Miro Cerar

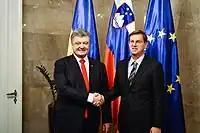
Cerar with Ukrainian President Petro Poroshenko in 8 November 2016

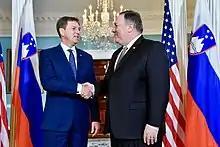
Cerar meets with U.S. Secretary of State Michael R. Pompeo at the Department of State on December 14, 2018.

The 12th Slovenian Government was formed with a coalition of three parties: SMC (9 ministers, some of whom were not members of the party), the Social Democrats – SD (3 ministers) and the Democratic Party of Pensioners of Slovenia – Desus (4 ministers); this was the first Slovenian Government comprising an equal number of female and male ministers throughout its term of office.